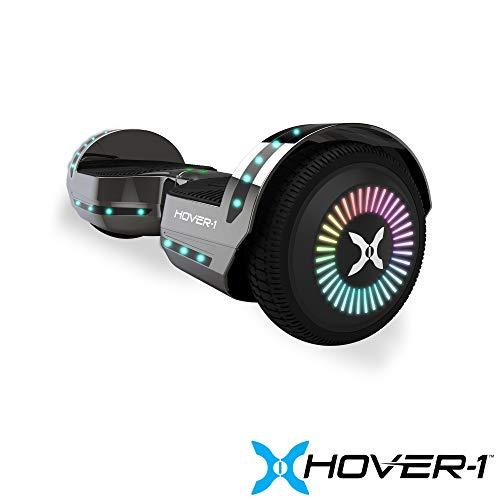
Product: Hover-1 Chrome 2.0 Hoverboard
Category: Sports & Outdoors | Outdoor Recreation | Skates, Skateboards & Scooters | Scooters & Equipment | Scooters | Self Balancing Scooters
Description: Hover-1 the most trusted Hoverboard.
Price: $6.99
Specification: Product Dimensions:         26 x 10 x 10 inches ; 18.84 pounds    |Shipping Weight: 20 pounds (View shipping rates and policies)|ASIN: B07W823QCZ|Item model number: H1-CME-GMT|Batteries 1 Lithium ion batteries required. (included)|    #62    in Self Balancing Scooters